Denny Abbey

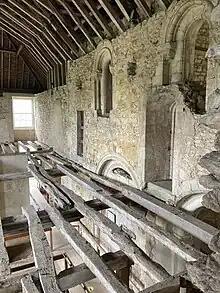
Norman interior of Denny Abbey, exposed by the Ministry of Works

The abbey, partially restored in the 1960s, is open to the public alongside the Farmland Museum, who manage the abbey on behalf of English Heritage.